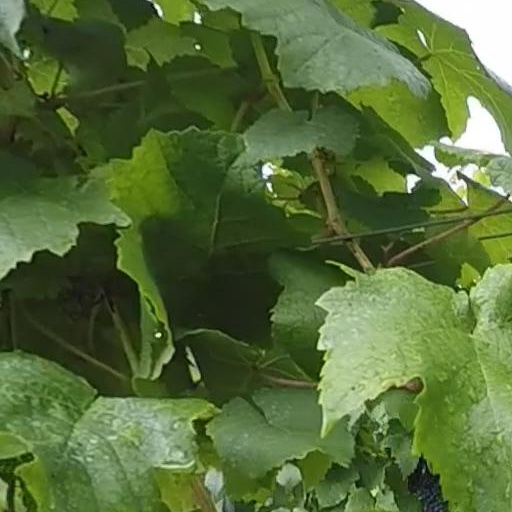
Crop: grape